Třebíčsko Nature Park

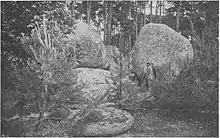
Syenite rocks not so far Pocoucov

Syenite rocks near Pocoucov is one of famed locations. There are interesting granite boulders. The area of the reservation is 0.77 ha.